Cops (video game)

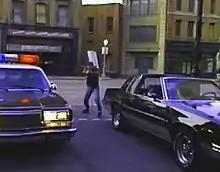
Screenshot of live footage

"Cops" is a police simulation game that uses digitized footage filmed in Los Angeles. It offers two types of gameplay, where the player is a cop who must either shoot armed criminals while protecting the innocent or chase after escaping criminals in the patrol car.